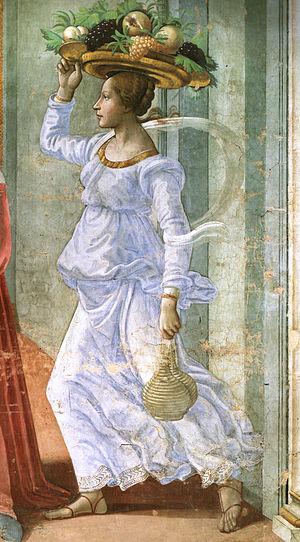
La viticulture est l'activité agricole consistant à cultiver une certaine variété de vigne produisant un fruit pour la consommation humaine : le raisin. Les vignes cultivées en viticulture sont des cultivars de sous-espèces du genre Vitis dénommés cépages.